Shipping container

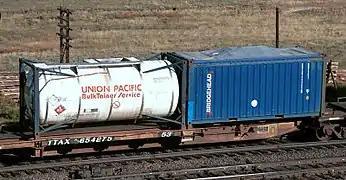
A flatcar with a 20 ft tanktainer and an open-top 20 ft container with canvas cover

Freight containers are a reusable transport and storage unit for moving products and raw materials between locations or countries. There are about seventeen million intermodal containers in the world, and a large proportion of the world's long-distance freight generated by international trade is transported in shipping containers. In addition, it is estimated that several million of these containers have now been discarded due to the shipping cost of sending them back to their port of origin. Their invention made a major contribution to the globalization of commerce in the second half of the 20th century, dramatically reducing the cost of transporting goods and hence of long-distance trade.